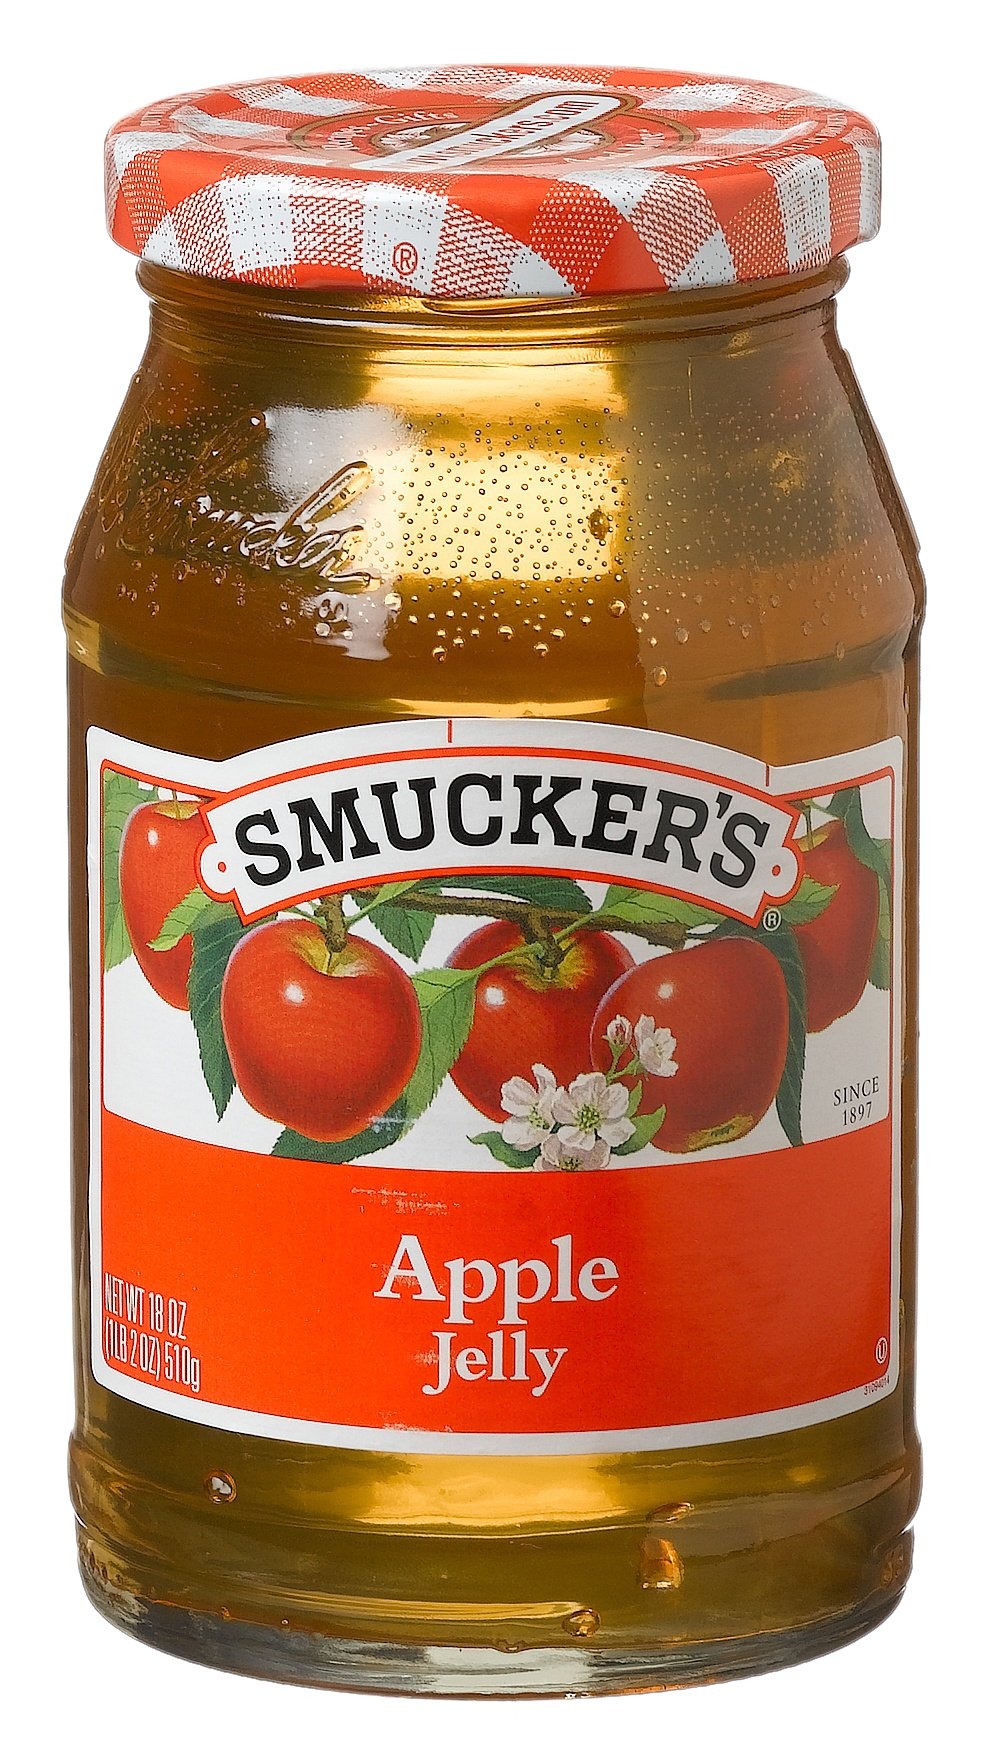
Item Name: Smucker's Apple Jelly, 18 oz
Product Description: Vitamins Minerals And Supplements
Value: 18.0
Unit: Ounce

Price: 3.37